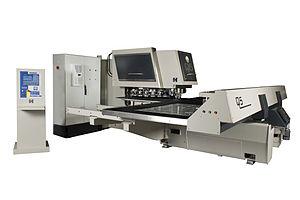
La presse à poinçonner ou poinçonneuse est une machine-outil de poinçonnage. C'est un type de presse à découper.